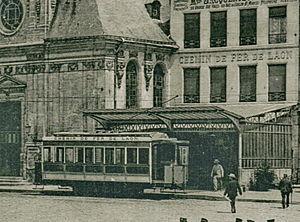
Détail d'une carte postale ancienne éditée par Barnaud à Laon, n°49 LAON
Le Poma 2000 de Laon, couramment appelé « le Poma », est un système de transport guidé léger automatique, prototype de mini-métro funiculaire sur pneus de type transport hectométrique, mis au point par la société Pomagalski, utilisé de 1989 à 2016 dans la ville de Laon, dans le nord-est de la France, entre le quartier de la gare et la ville haute.
Le tramway de Laon est une ligne de tramway urbain à crémaillère en service dans la commune picarde de Laon.